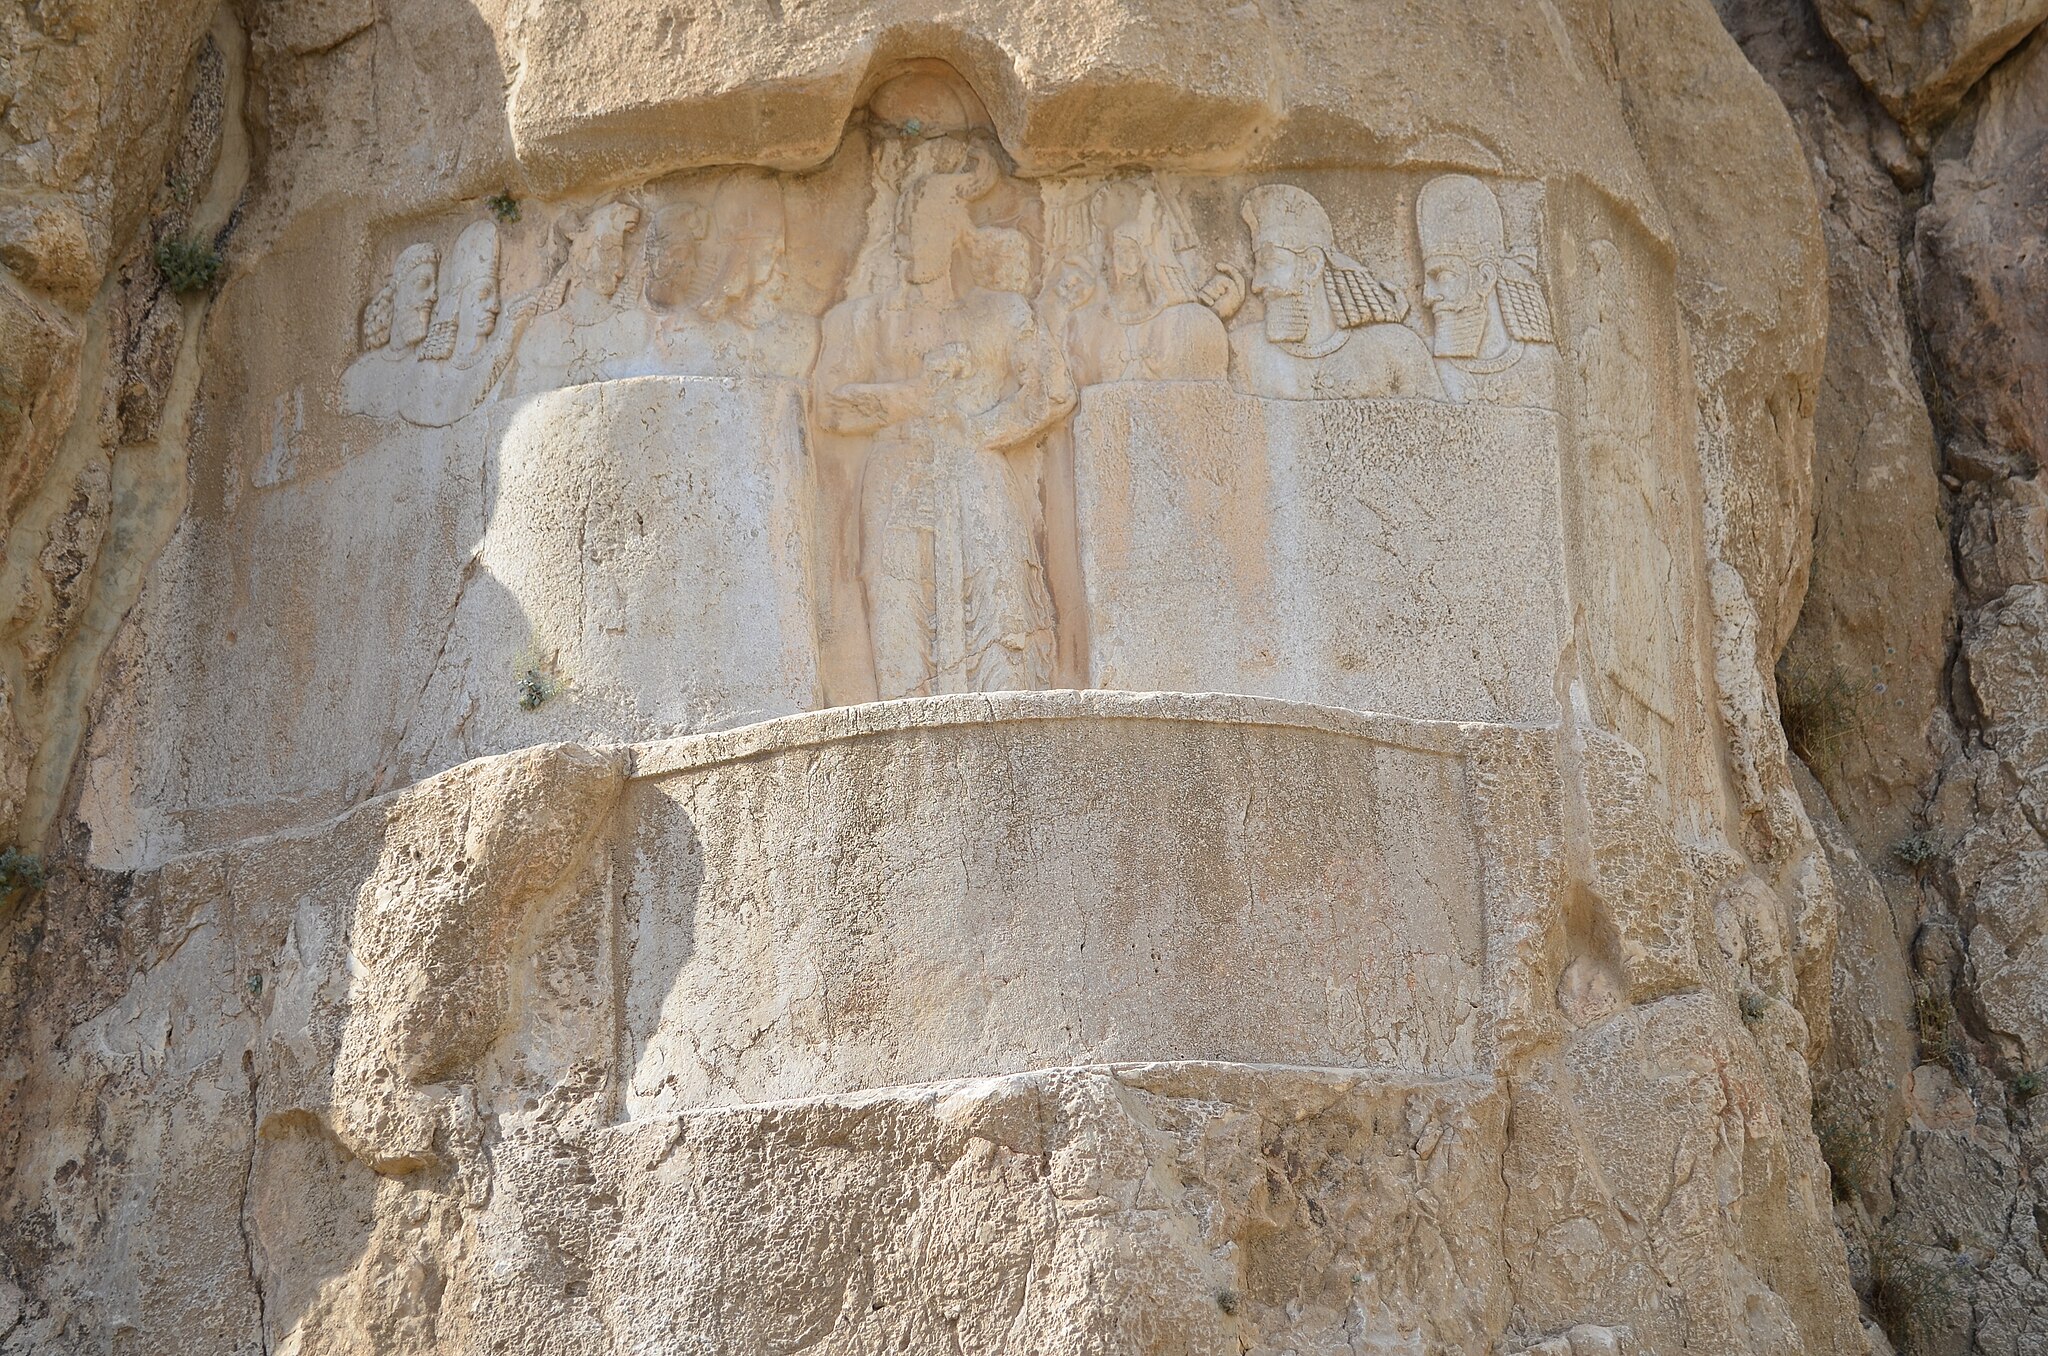
Title: Naqshe Rostam Darafsh Ordibehesht 93 (43)
Description: Naqsh-e Rustam
Date: 2014-05-05 16:47:43
Categories: GFDL, Taken with Nikon D5100, Relief of Bahram II and his court, License migration redundant, Self-published work, Photos by Darafsh Kaviyani